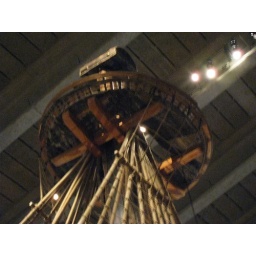
Used for sail handling, and also as a gun tower in naval combat.